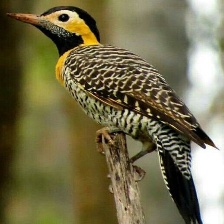
Species: CAMPO FLICKER
Scientific name: COLAPTES CAMPESTRIS